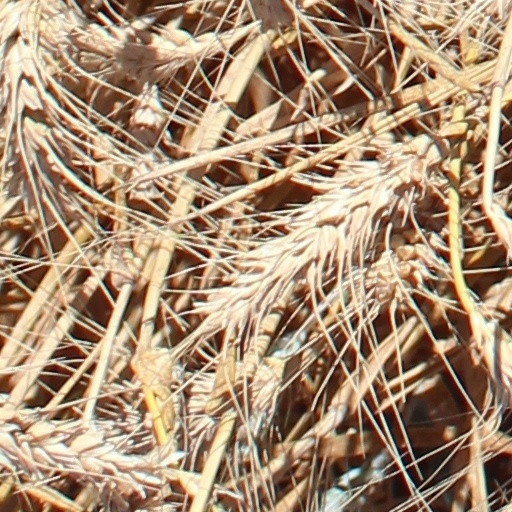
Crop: wheat